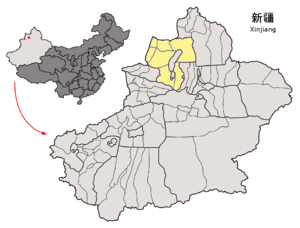
Tacheng
Tachengs beliggenhed i Xianjing
Tacheng er et præfektur under det kasakhiske autonome område Ili i Xinjiang i Folkerepublikken Kina. Det har et areal på 98.824 km², og en befolkning på omkring 1.000.000 mennesker, med en tæthed på 11 indb./km².